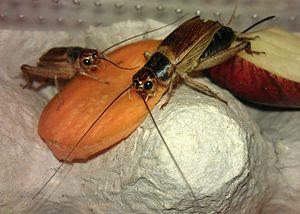
Les insectes chanteurs sont des insectes capables de communication acoustique audible à l'oreille humaine. Au Québec, ce groupe d'insectes est composé essentiellement de trois espèces de cigales et de 75 espèces d'orthoptères. Les insectes peuvent produire des sons de diverses façons, mais les espèces présentent au Québec stridulent ou cymbalisent.